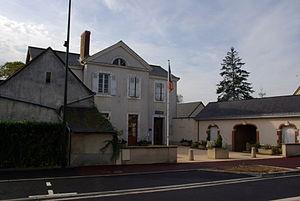
Mairie de Louplande
Louplande est une commune française, située dans le département de la Sarthe en région Pays de la Loire, peuplée de 1 462 habitants.